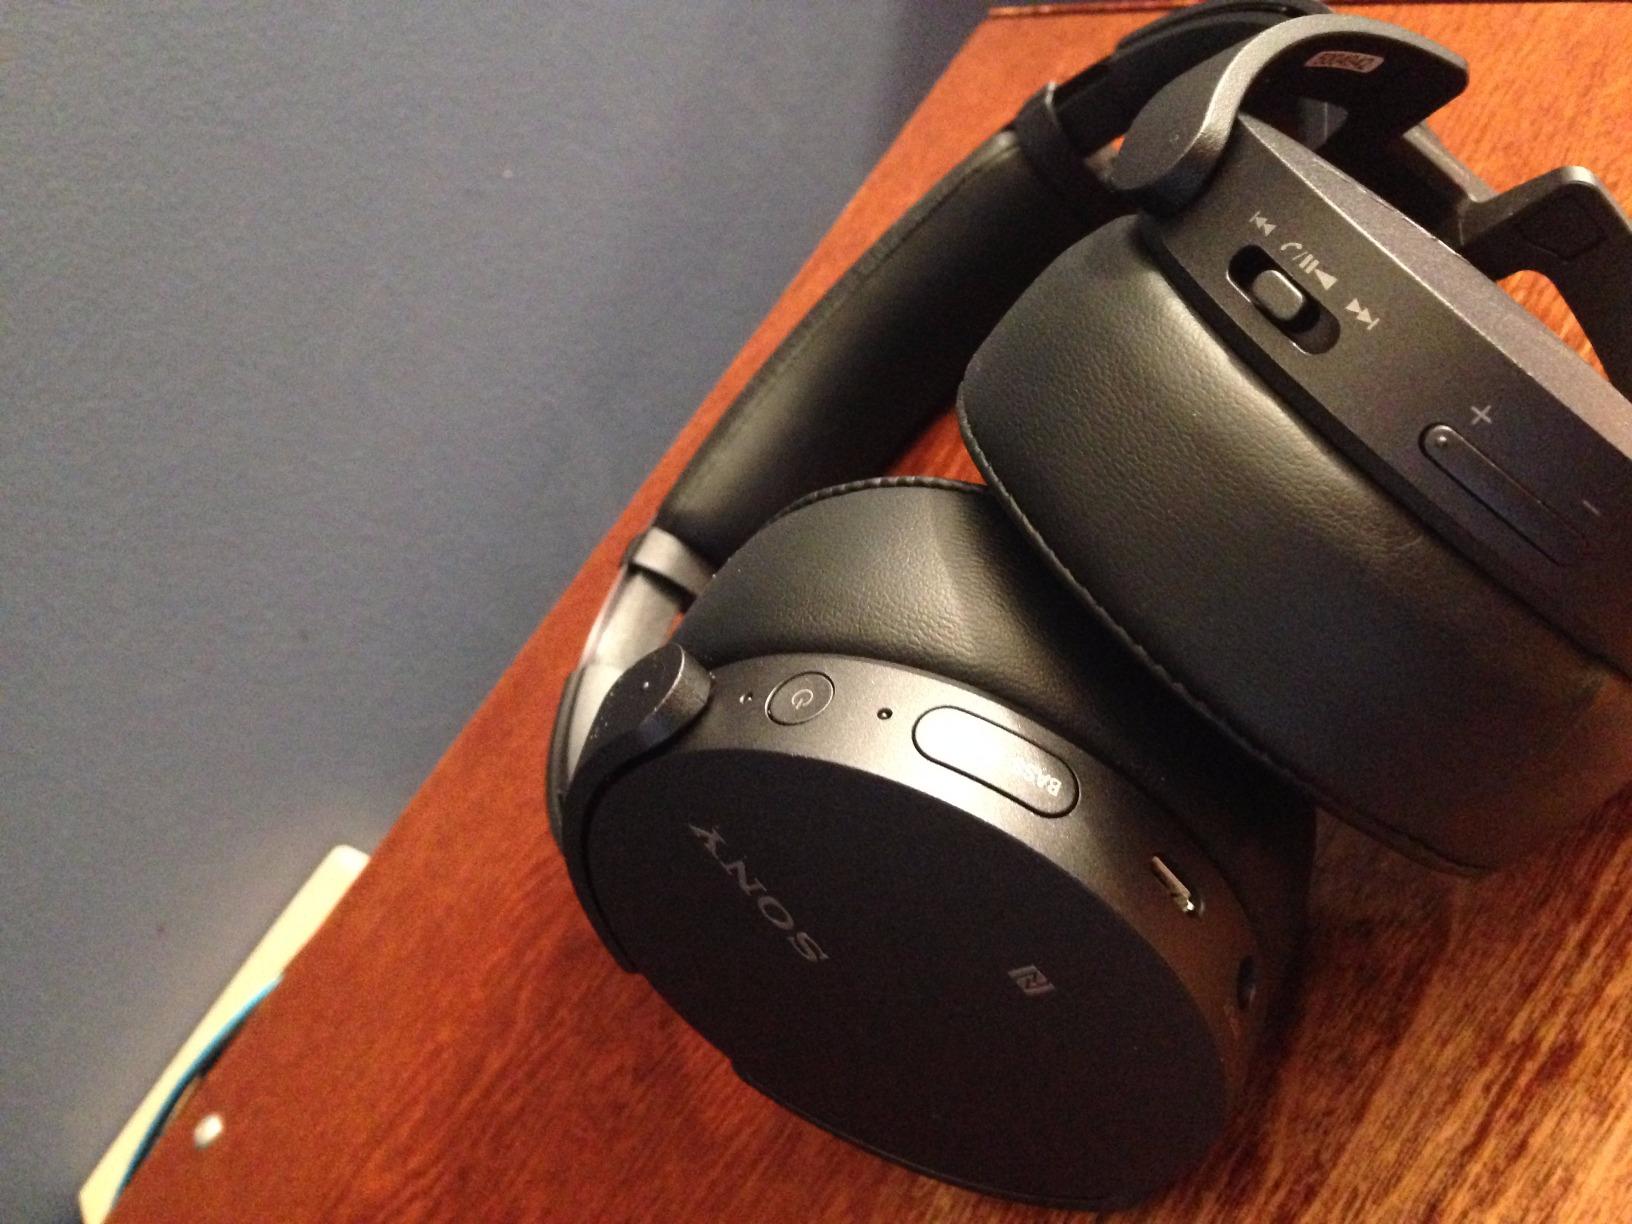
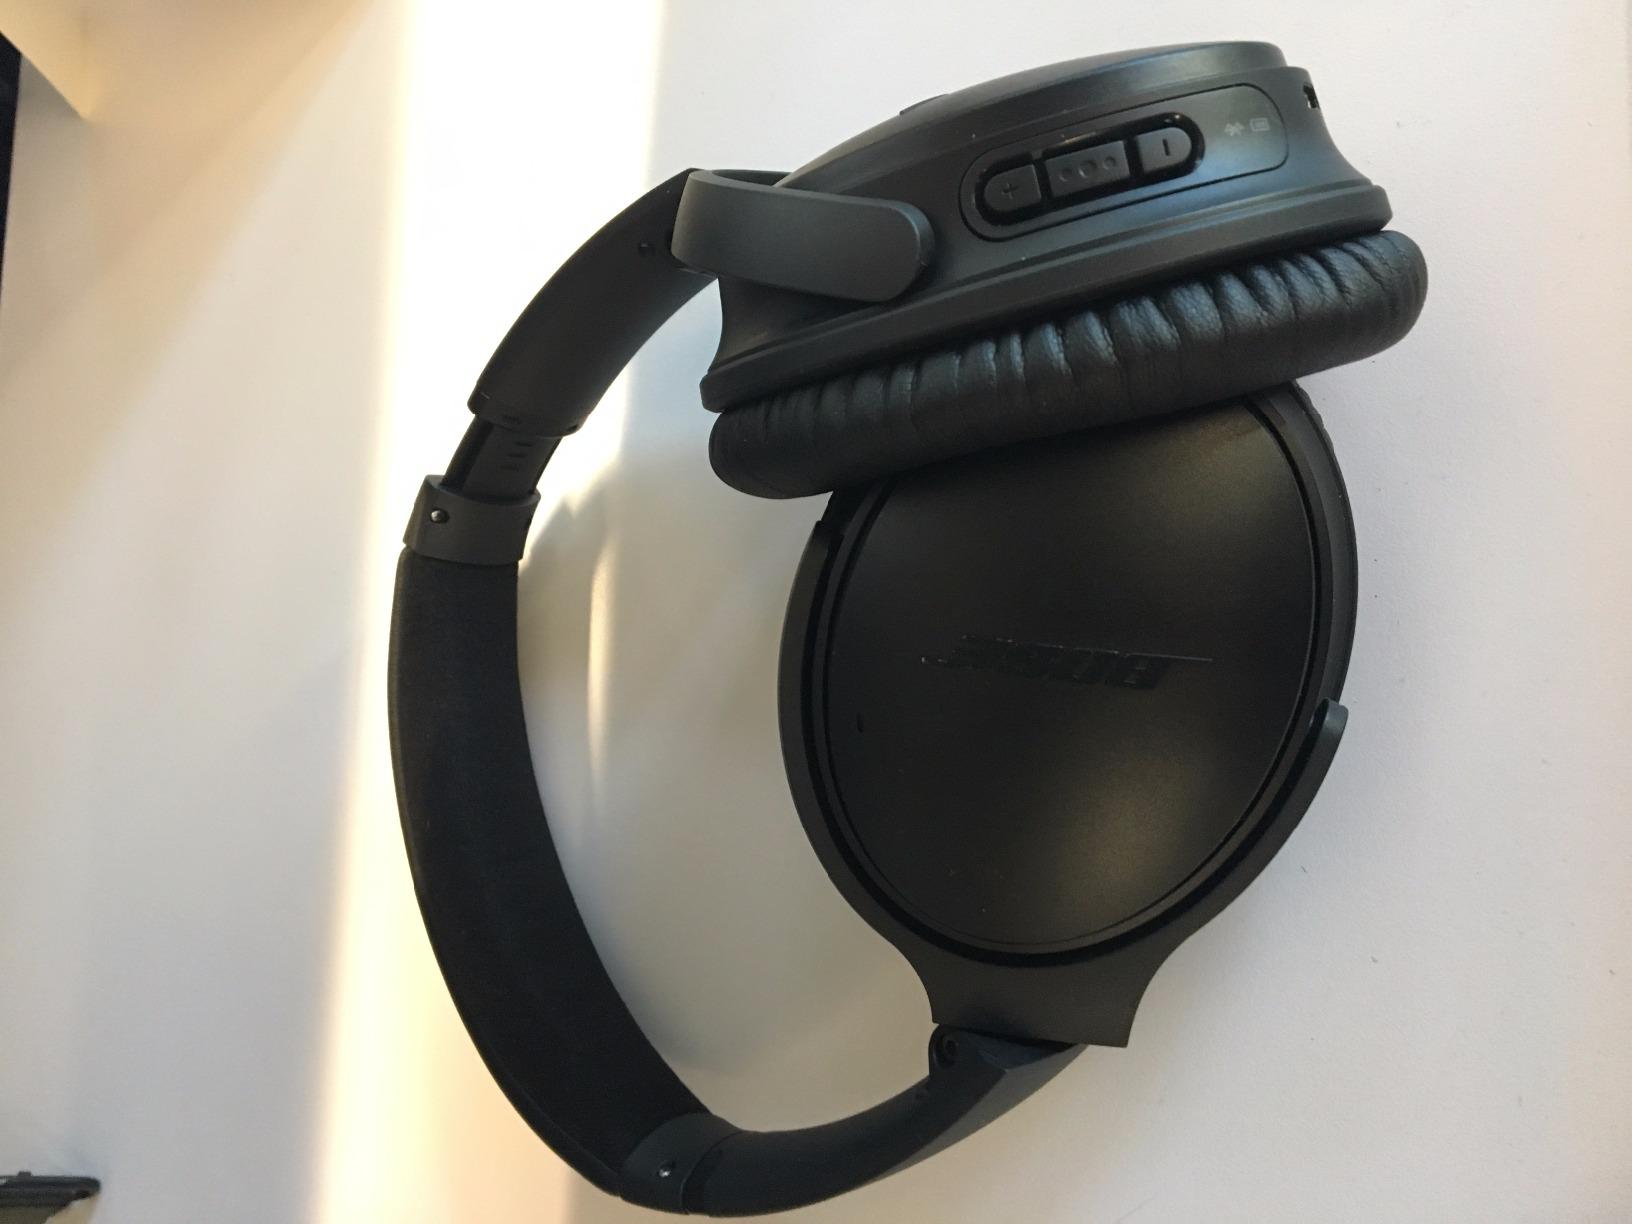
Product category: headphones
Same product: no